Fly Manufacturing Company Building

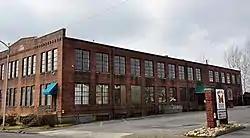

The Fly Manufacturing Company Building is a historic industrial building in Shelbyville, Tennessee, that now houses the Fly Arts Center, a cultural facility. It is listed on the National Register of Historic Places.